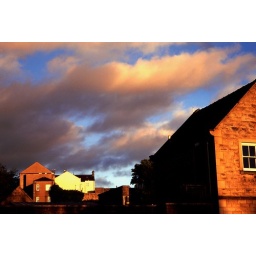
Sunset clouds above the market place Clitheroe